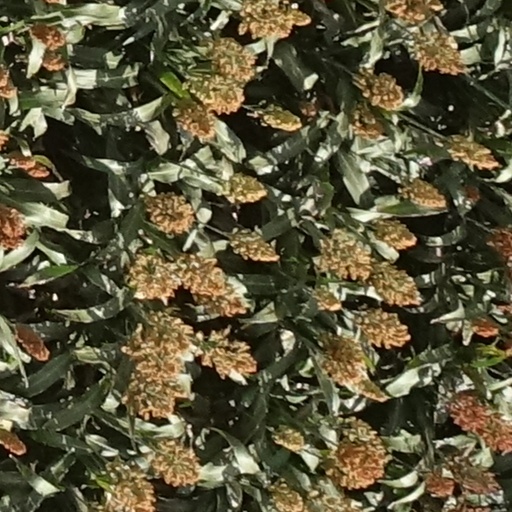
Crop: sorghum